Desislava Radeva

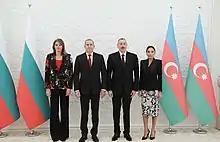
Radeva with her husband and Azerbaijani President Ilham Aliyev and his wife Mehriban Aliyeva.

Born Desislava Gencheva in Burgas on 9 July 1969, she studied at the Geo Milev English Language School for secondary school before going on to the University of National and World Economy in Finance and Credit. She also studied at the University of Forestry, Sofia. In her student years, she worked as an assistant to the Minister of Agriculture Rumen Hristov. She continued her career as an office manager in TV shows such as "Kanaleto" and "Hushove". She was subsequently responsible for public relations at the Bulgarian Music Company. Later, she became an assistant to the general manager of Heineken in Bulgaria. In 2016, she took an active part in the November 2016 Bulgarian presidential election, campaigning for her then partner Rumen Radev. In 2017, she founded a non-profit association called the "Living Water of Bulgaria", which carries out activities in the public interest.